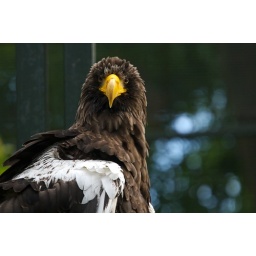
Sea Eagle spotted me peering through a gap in the fence